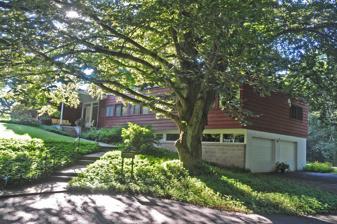
Building: Leroy Anderson House
Country: United States of America
Year built: 1953
Historic house in Connecticut, United States United States historic place Leroy Anderson House U.S. National Register of Historic Places Show map of Connecticut Show map of the United States Location 33 Grassy Hill Rd., Woodbury, Connecticut Coordinates 41°32′22″N 73°14′8″W / 41.53944°N 73.23556°W / 41.53944; -73.23556 Area 27 acres (11 ha) Built 1953 ( 1953 ) Architectural style Mid-Century Modern NRHP reference No. 12000361 Added to NRHP December 31, 2012 The Leroy Anderson House is a historic house at 33 Grassy Hill Road in Woodbury, Connecticut .  It is a Mid-Century Modern house, built in 1953 for the noted American composer Leroy Anderson and his wife Eleanor.  It is now owned by the Leroy Anderson Foundation, and is occasionally opened to the public for tours.  It was listed on the National Register of Historic Places in 2012. Description and history The Anderson House is located in a rural setting, on 27 acres (11 ha) of land west of Woodbury's village center.  It is set on the south side of Grassy Hill Road, just west of its crossing of Good Hill Brook.  The property includes a network of walking trails.  The house is one story in height, built out of stone and wood, with expansive use of glass.  The interior of the house retains some of the Anderson's furnishings, including Leroy Anderon's grand piano . The house was built in 1953 to a design by Joseph Stein, an architect based in Waterbury .  The Andersons had first summered in Woodbury, where Eleanor Anderson grew up, in 1946, where Anderson wrote one of his most famous works, Sleigh Ride , during a summer heat wave.  They settled in the town in 1948, and built this house five years later.  It was here that they raised four children, and where Anderson composed some of his best-known works.  The property has been managed since Anderson's death by a foundation established to propagate his legacy. See also National Register of Historic Places listings in Litchfield County, Connecticut References